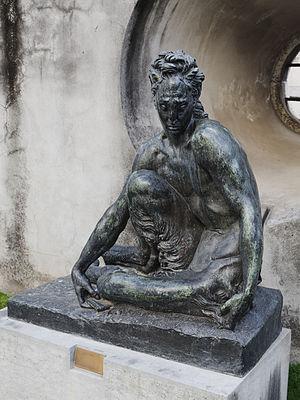
Leopoldo Neves de Almeida est un sculpteur et professeur portugais. Il appartient à la deuxième génération d'artistes modernistes portugais.